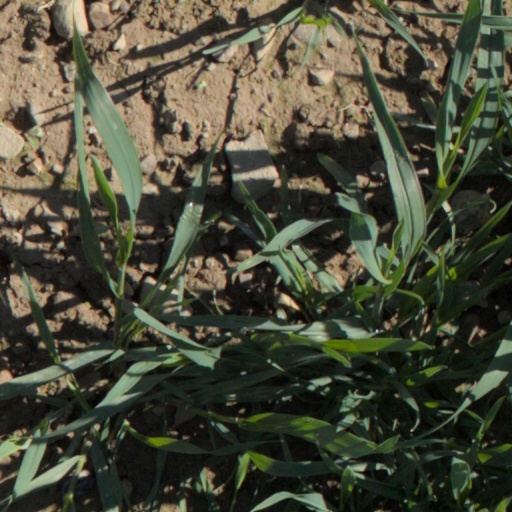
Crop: wheat